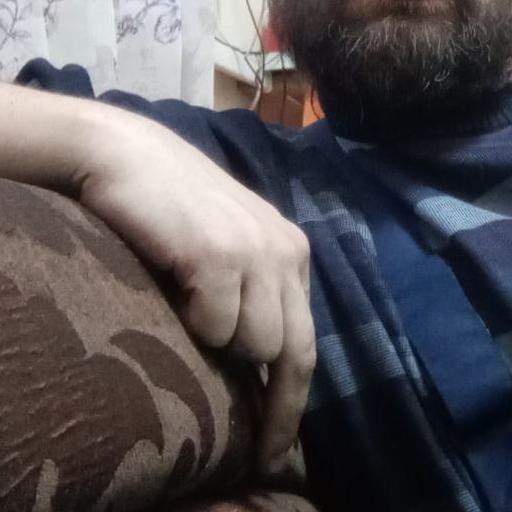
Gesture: no_gesture